Silverstream

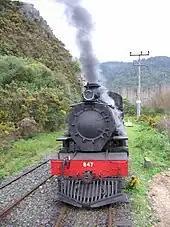
C 847 travelling on the Silver Stream Railway

Silverstream is on the Hutt Valley section of the Wairarapa railway line, operated by Metlink. The area has a station on this line; the Silverstream Railway Station. A deviation of the Wairarapa line was opened in 1954 original Wairarapa Line in Silverstream over the Hutt River. The original section of the line is now owned by the Silver Stream Railway.